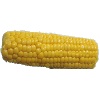
Label: Corn 1